Answer in natural language. Considering the relative positions, where is Pillow (highlighted by a red box) with respect to gray rectangle sofa (highlighted by a blue box)? Choose between the following options: right or left
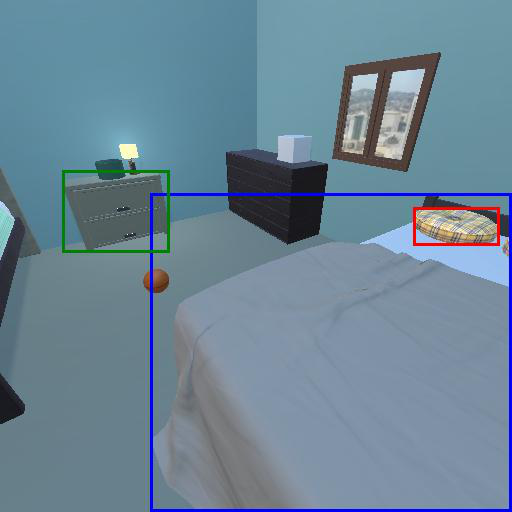
<answer>right</answer>